Chabad offshoot groups

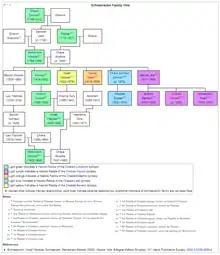
Schneersohn Family

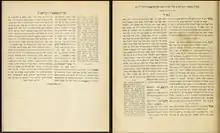
Letter from the Rebbe of Kapust outlining some of the history of Chabad

The Kopust group was founded following the death of the third rebbe of Chabad, Rabbi Menachem Mendel Schneersohn, the "Tzemach Tzedek". At the time of Rabbi Menachem Mendel's death, several of his sons assumed the title of rebbe, splitting the movement into several groups. Following Chabad-Lubavitch, the Kapust group was the longest surviving group. Kapust appears not to have any major theological disputes with the leaders of Chabad. The group had four rebbes: